Cercamon

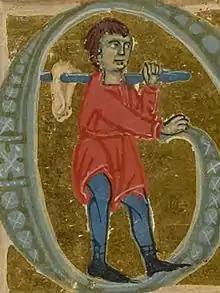
Cercamon in a 13th-century chansonnier.

Cercamon (fl. 1135-1145) was one of the earliest troubadours. His true name and other biographical data are unknown. He was apparently a Gascony-born jester of sorts who spent most of his career in the courts of William X of Aquitaine and perhaps of Eble III of Ventadorn. He was the inventor of the "planh" (the Provençal dirge), of the "tenso" (a sort of rhymed debate in which two poets write one stanza each) and perhaps of the "sirventes".